Women in the military

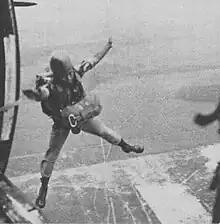
A Congolese female para-commando during jump training at capital Leopoldville in 1967

Women have been serving in the military since the inception of organized warfare, in both combat and non-combat roles. Their inclusion in combat missions has increased in recent decades, often serving as pilots, mechanics, and infantry officers.